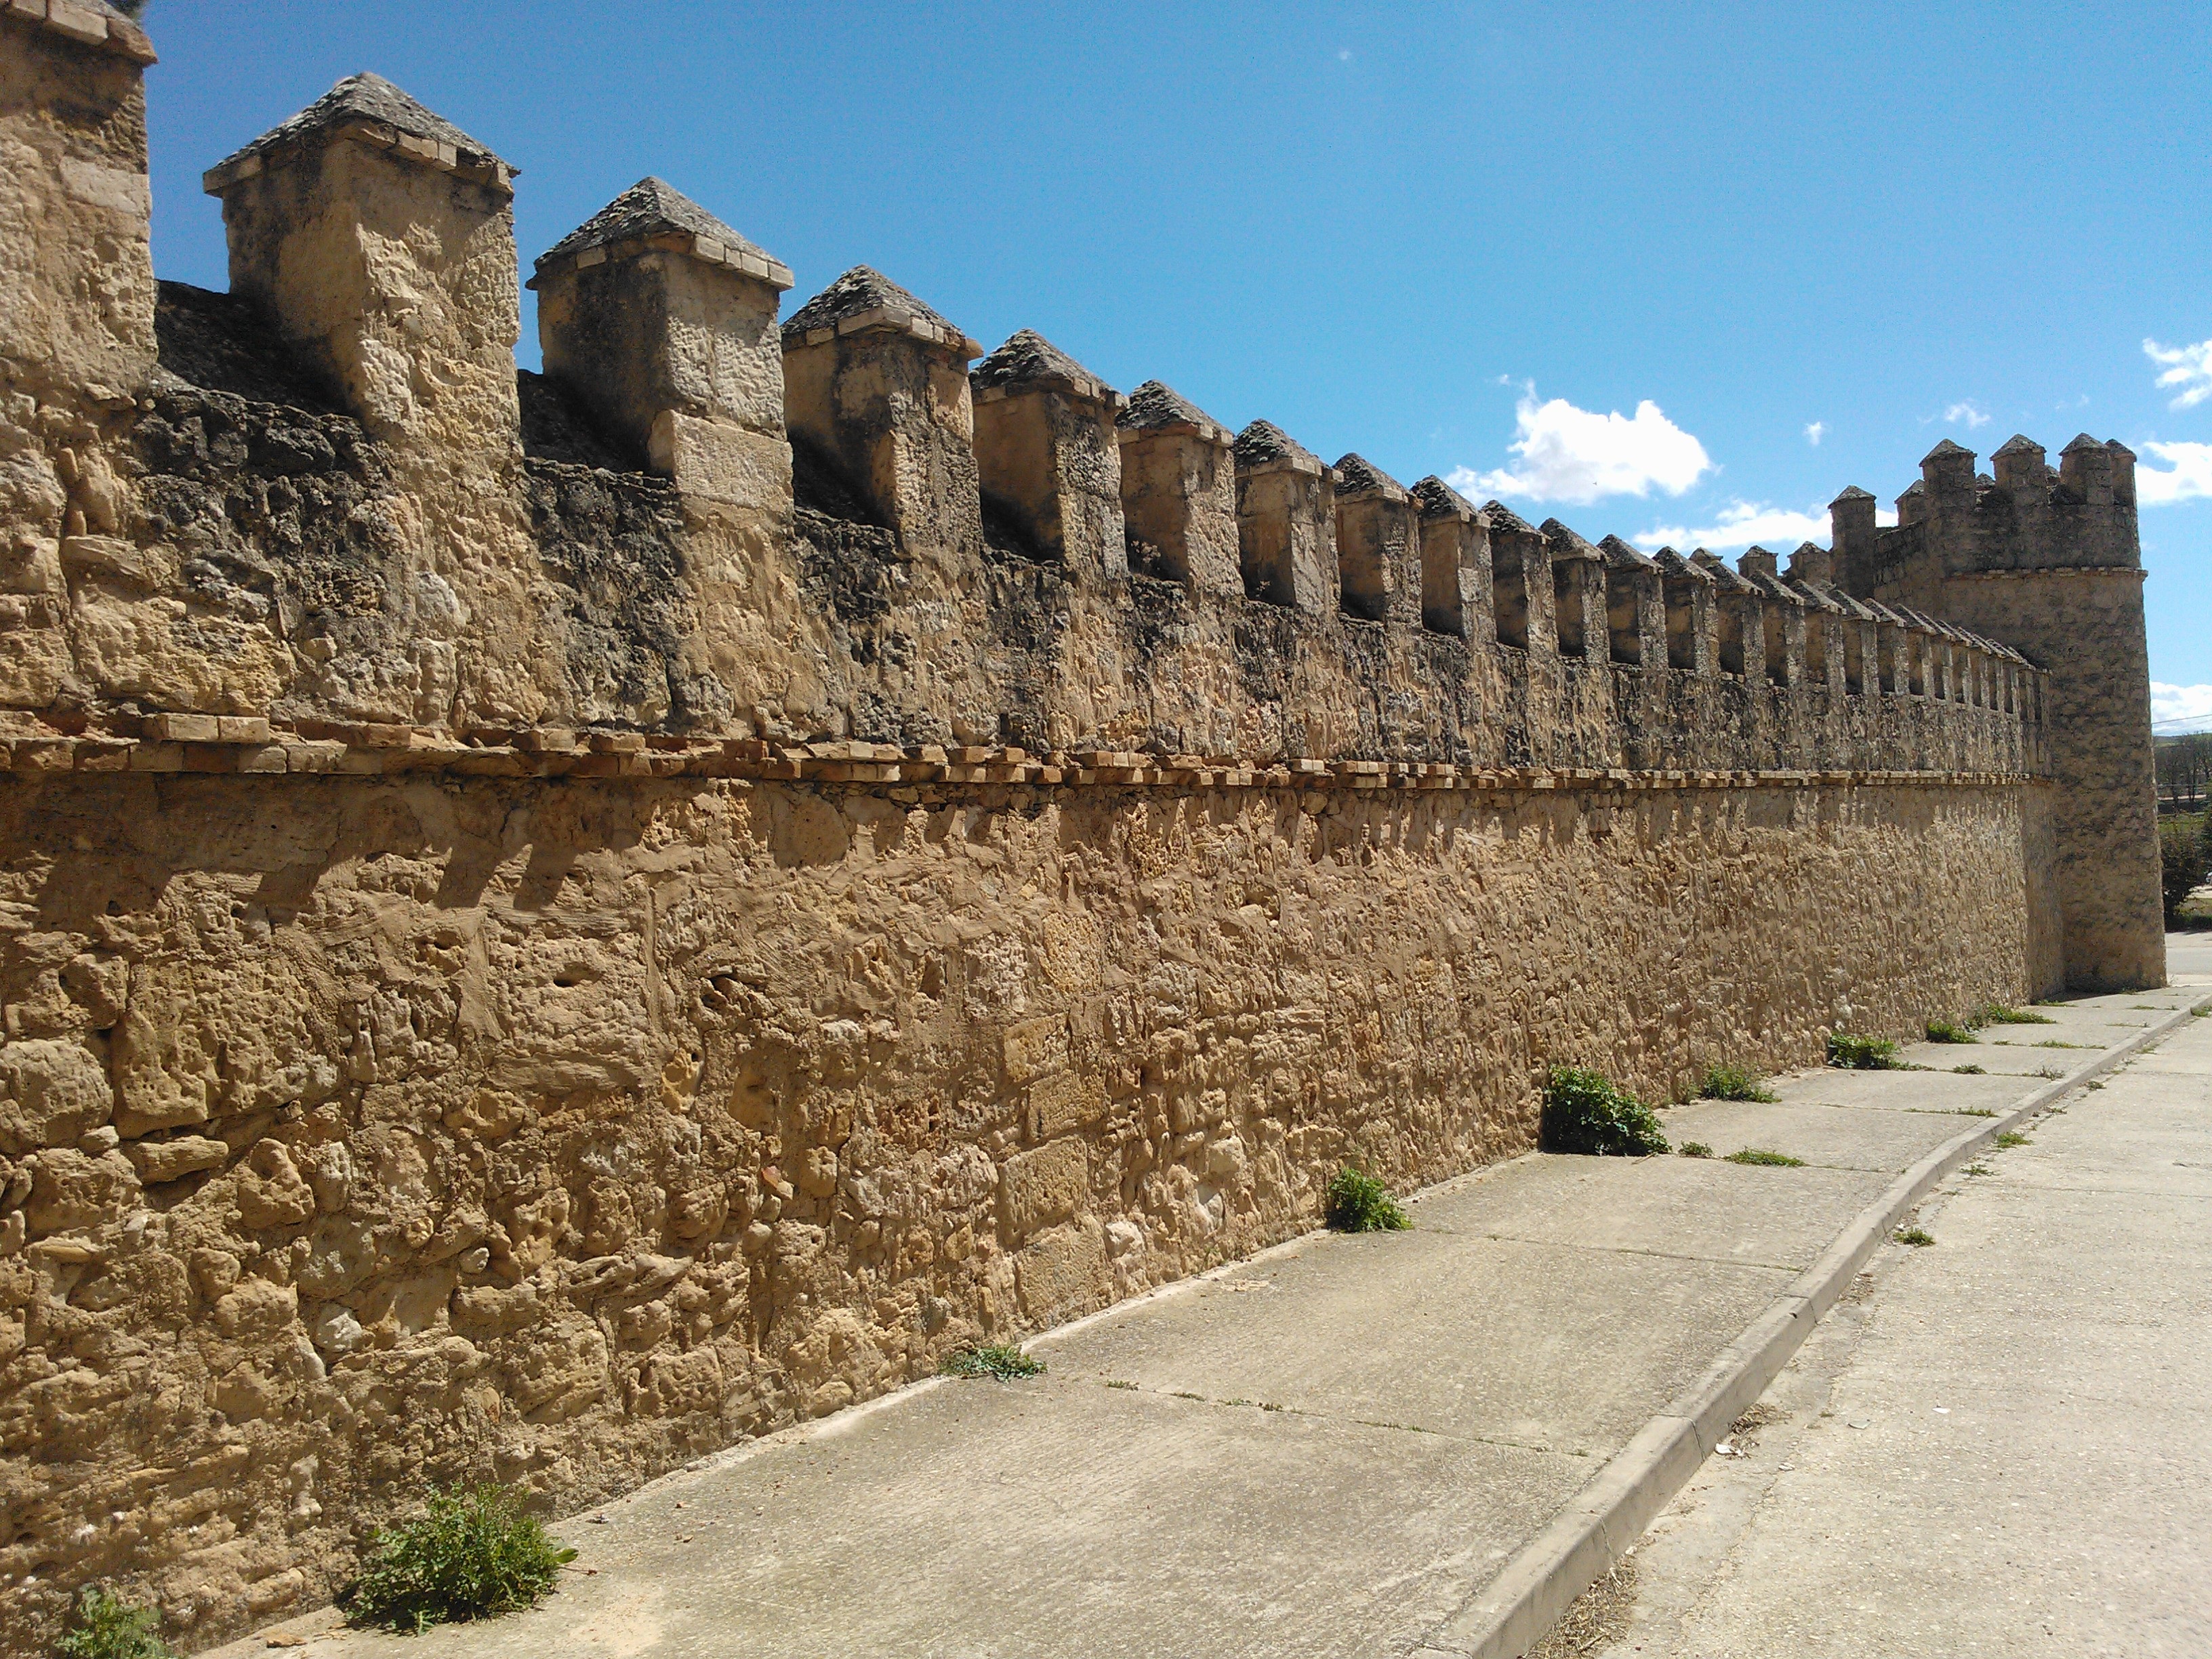
building, palace, wall, castle, stone wall, fortification, battlement, amphitheatre, ruins, monastery, aqueduct, archaeological site, unesco world heritage site, historic site, ancient history, pe aranda de duero, ancient roman architecture